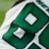
Number: 8